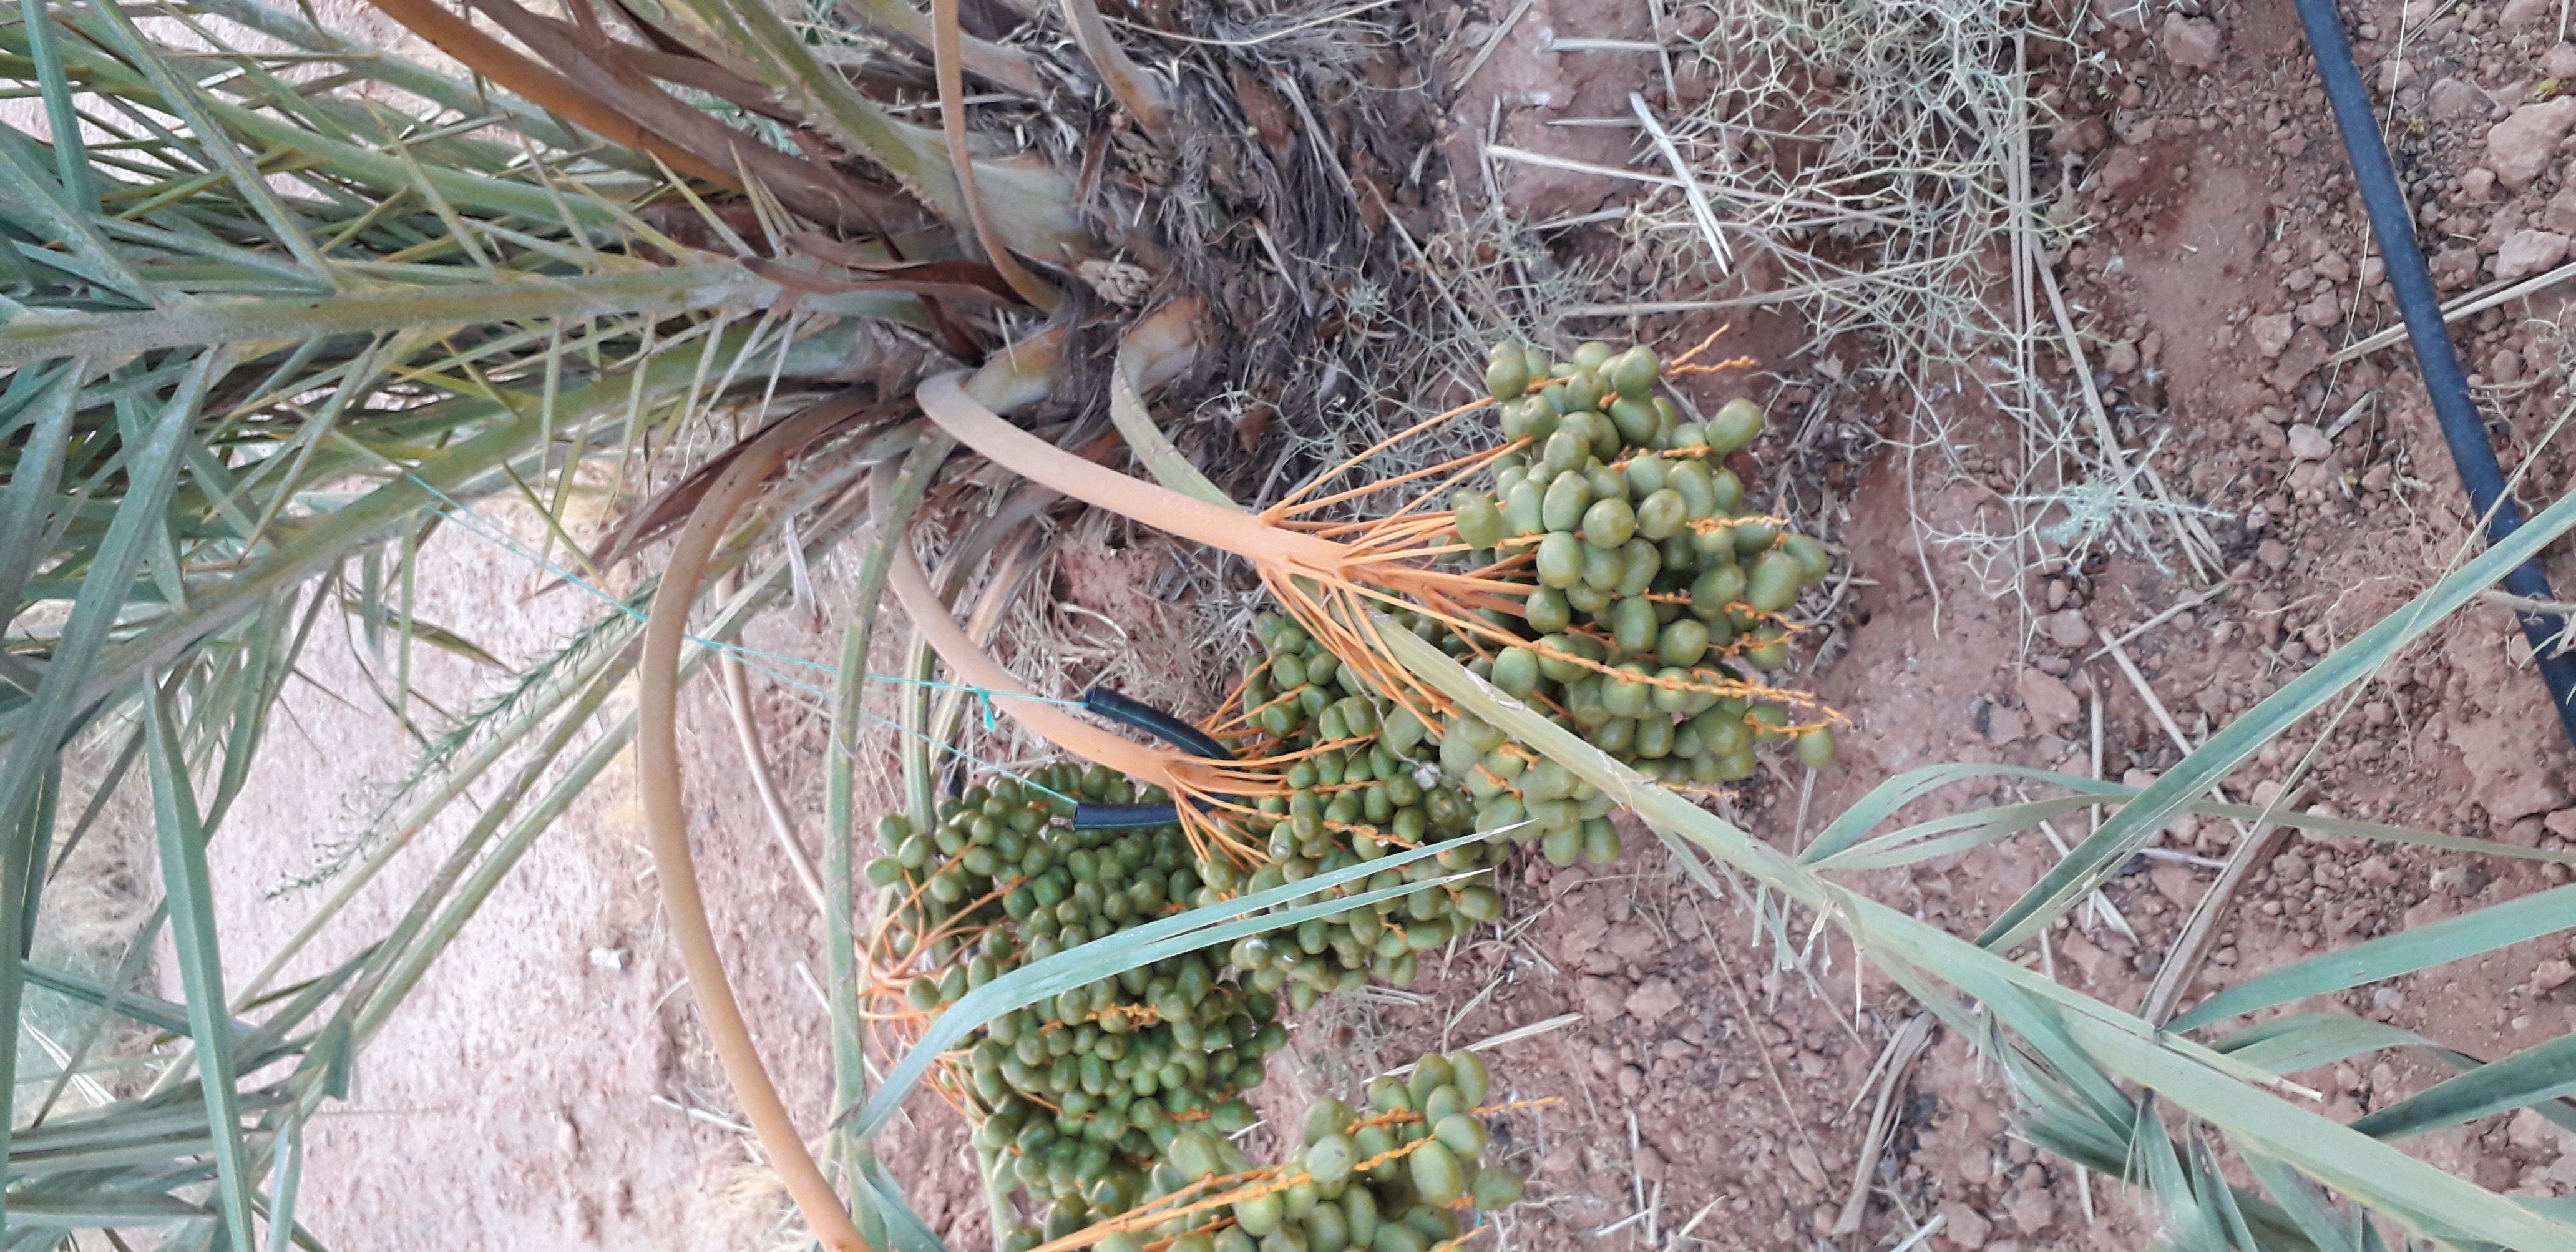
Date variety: Boufagous